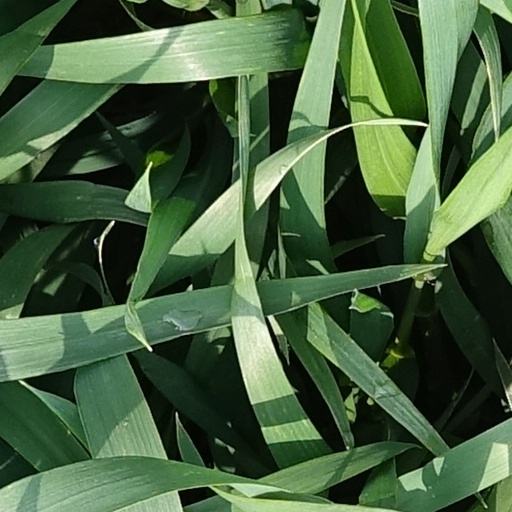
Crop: wheat